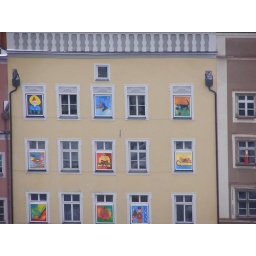
A house in the high street of Burghausen.